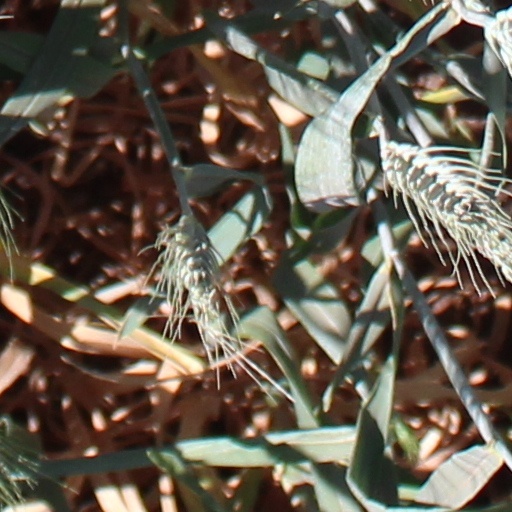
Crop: wheat